Saudi Women's Premier League

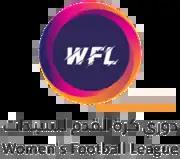
Logo of the league until 2022

The first Saudi women's club were King's United based in Jeddah, and Eastern Flames in Dhahran. Both were formed in 2006. Other women's teams were formed after in Riyadh and Dammam. In 2008, the first Saudi women's tournament was held with the participation of seven teams. In December 2019, the Jeddah Women's Football League was held, which was the first women's competition organized by the Saudi Arabian Football Federation; it was won by Jeddah Eagles.